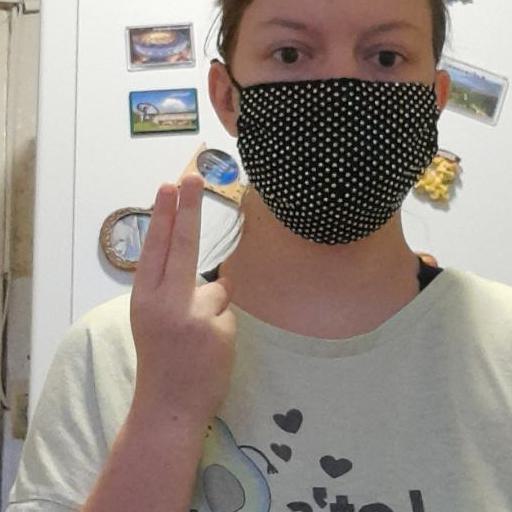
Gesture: two_up_inverted